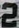
Number: 2